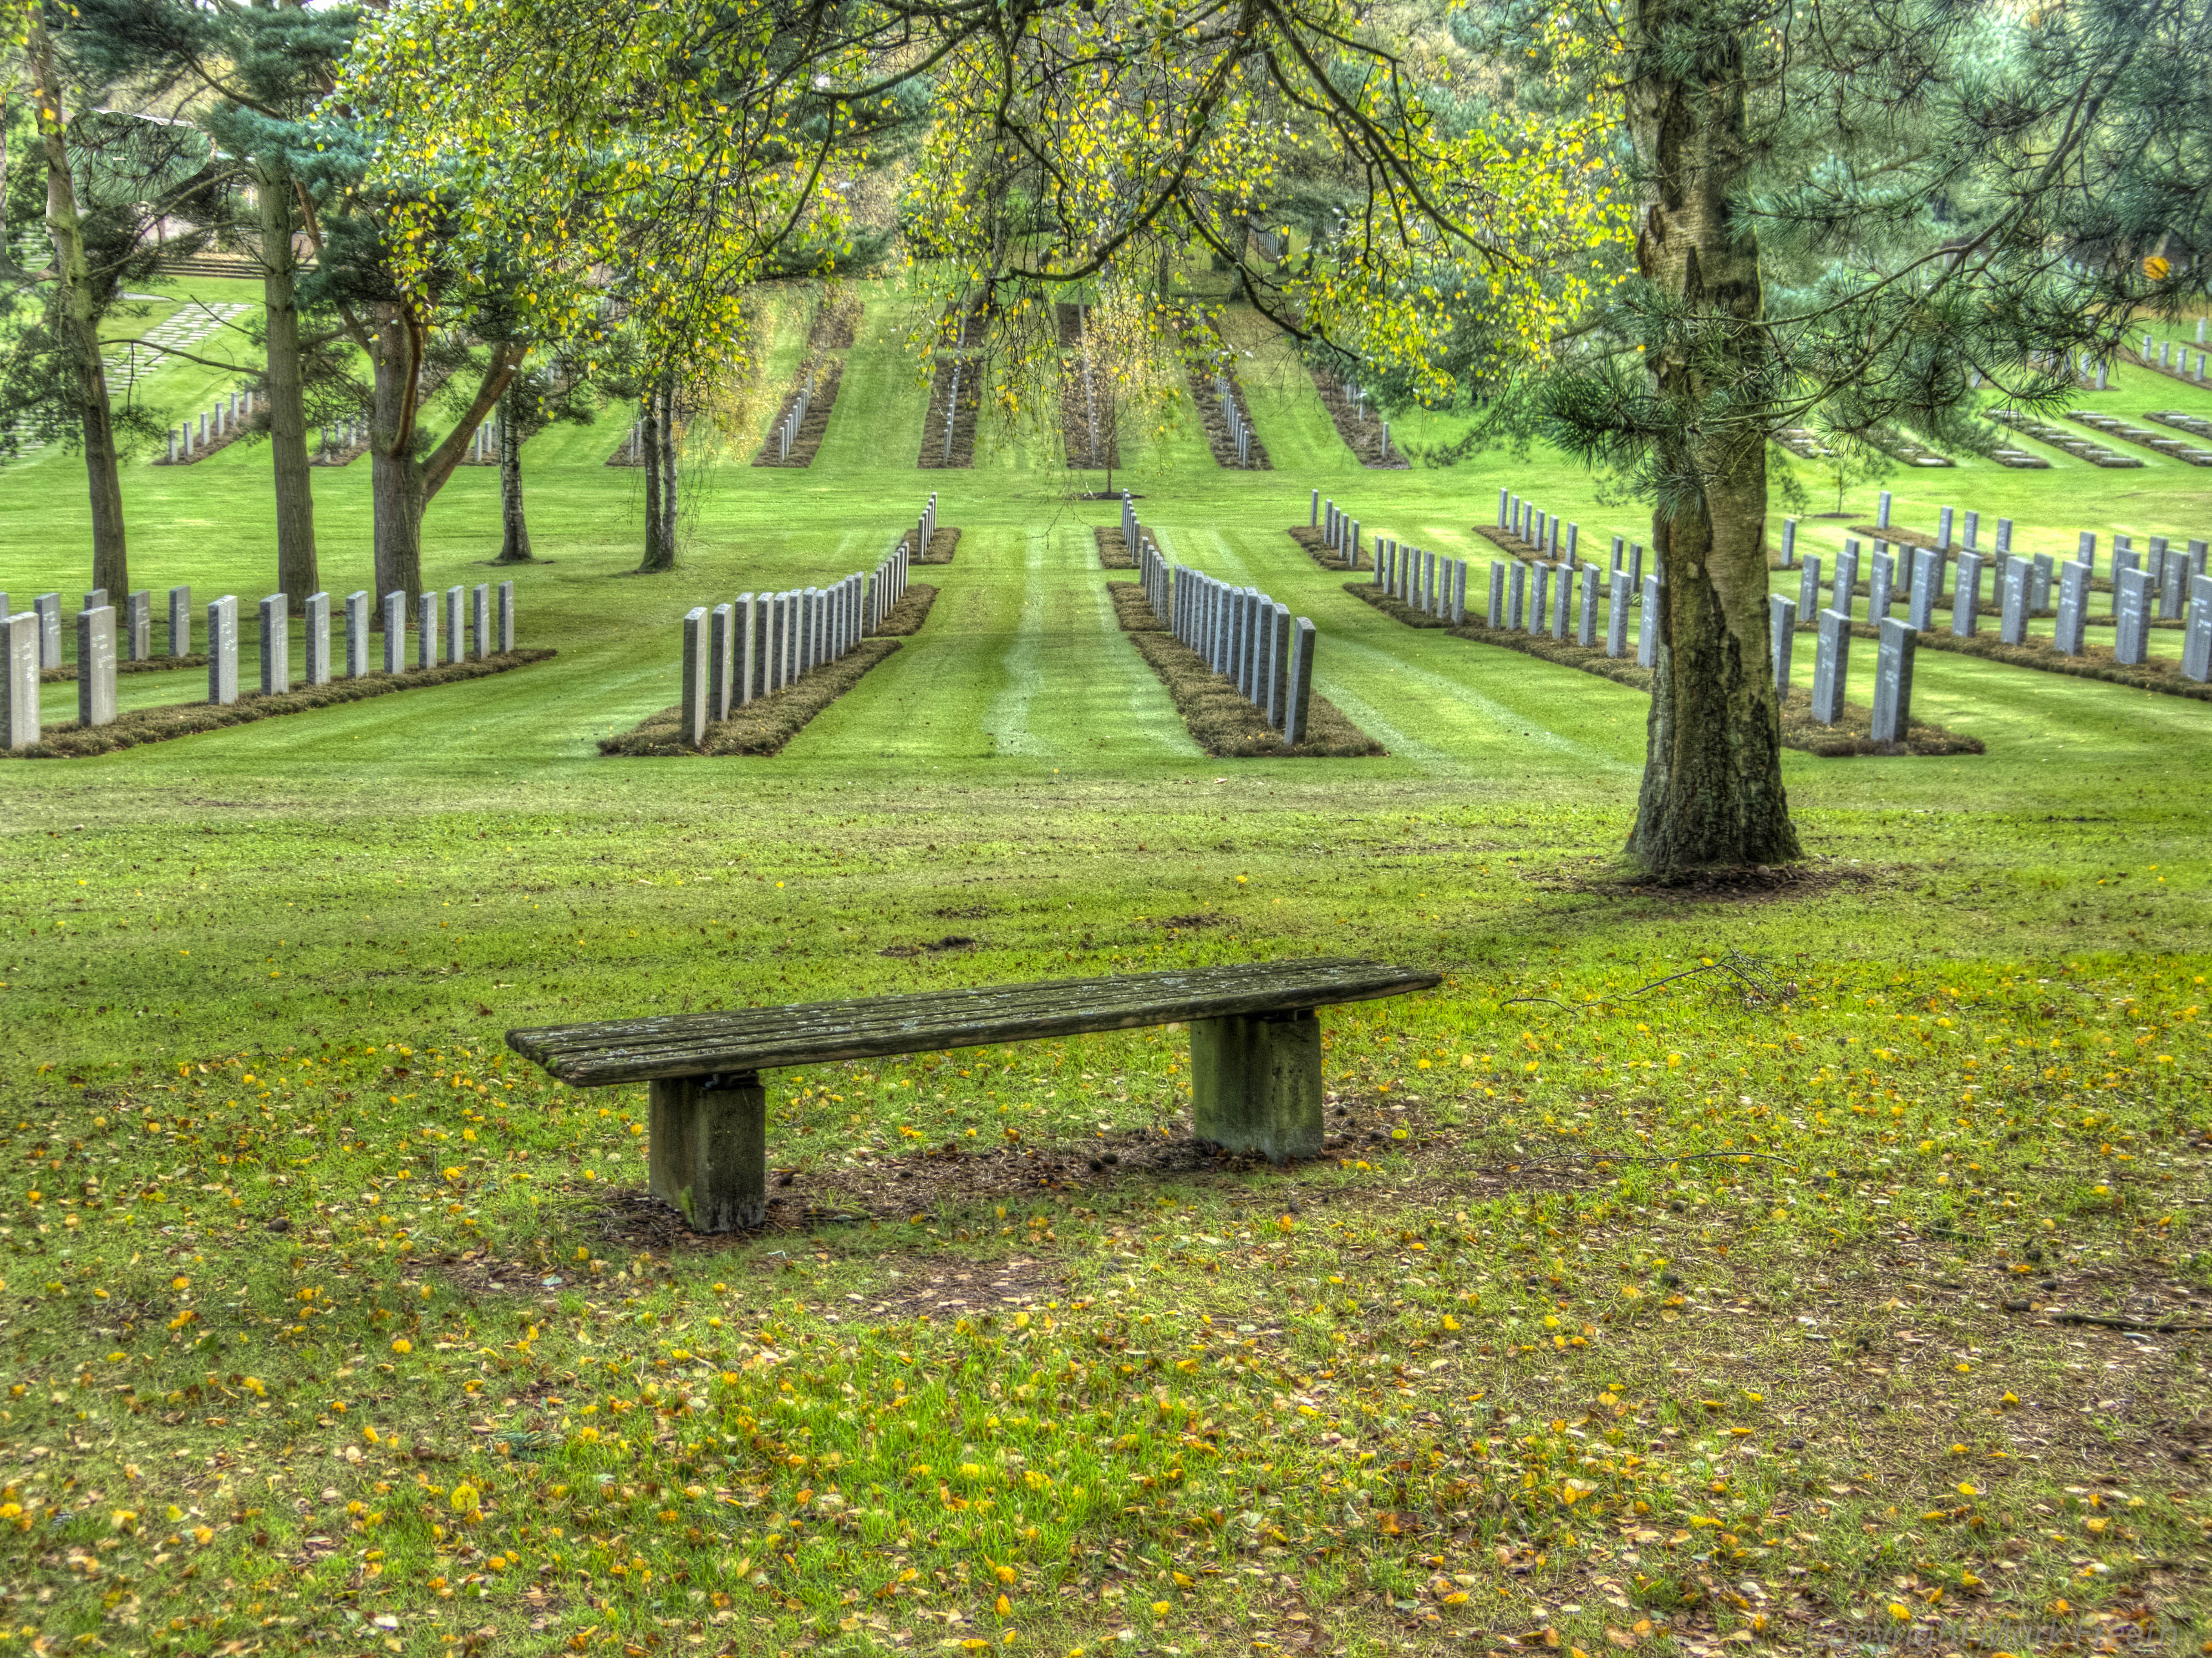
tree, grass, plant, lawn, meadow, leaf, flower, green, autumn, park, botany, cemetery, garden, england, hdr, woodland, chase, cannockchase, cannock, warcemetry2, woody plant